Brumaria

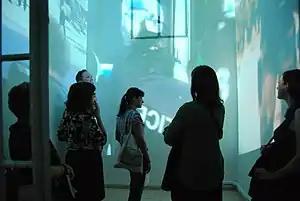

Often its projects are related to the construction of truth by means of the violence that lays inevitably at the very foundation of power structures. Such is the case of the work "Expanded Violences", which was made on commission for Manifesta 8. It consisted of a video installation that occupied two cells of the former jail of San Antón, Cartagena, Spain. Both cells were flooded with all sorts of video footage of war and police violence, one of the cells was set to very cold temperatures and the other was very hot.